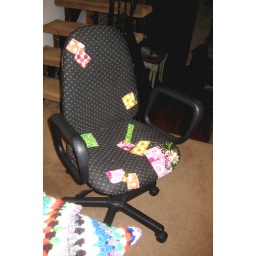
a chair in my parent's house with a few tears, now decorated by me!